Bombyliidae

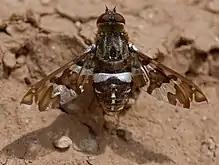
"Exoprosopa caliptera" in Great Sand Dunes National Park, Colorado, US - note the silvery mirror stripes formed by patches of specialized hairs modified into reflecting scales

The head is round, with a convex face, often holoptic in males. The antennae are of the type aristate composed of three to six segments, with the third segment larger than the others; the stylus is absent (antenna of three segments) or is composed of one to three flagellomeres (antenna of four to six segments). The mouthparts are modified for sucking and adapted for feeding on flowers. The length varies considerably: for example, the Anthracinae have short mouthparts, with the labium terminating in a large fleshy labellum; in Phthiriinae, the tube is considerably longer, and in Bombyliinae more than four times the length of the head.